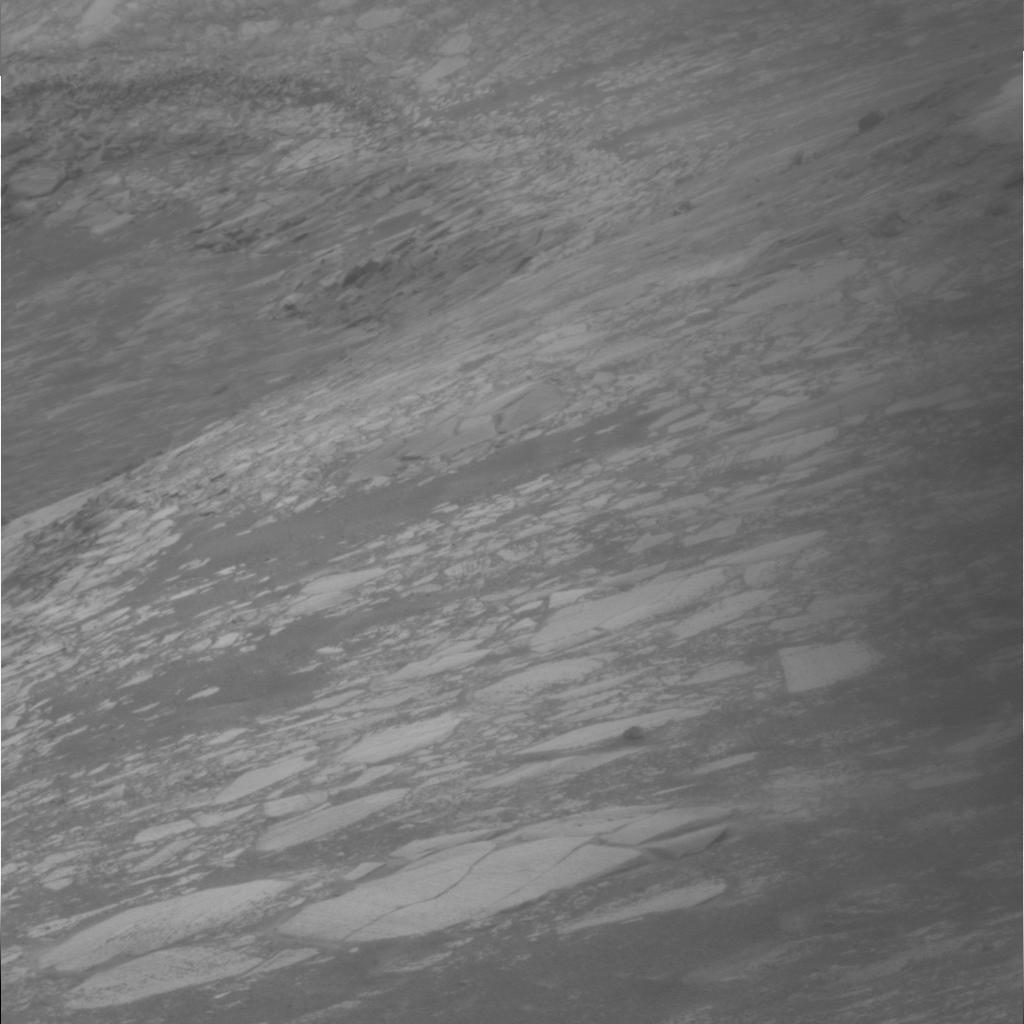
Surface features visible: Rock Outcrops, Rock (Linear Features), Soil, Nearby Surface